Behold This Woman

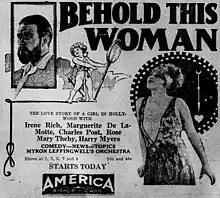
Newspaper advertisement

Behold This Woman is a 1924 American silent drama film directed by J. Stuart Blackton and starring Irene Rich, Marguerite De La Motte and Charles A. Post.